Dieter Mann

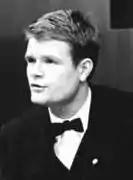
Mann in 1966

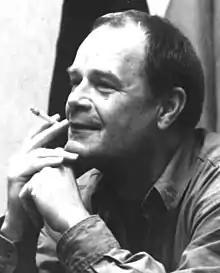
Mann in 1990

From 1964 to 2006, during his time at the Deutsches Theater Berlin, Mann portrayed the Templar in Gotthold Ephraim Lessing's "Nathan the Wise", the lead role in "Clavigo" and Edgar Wibeau in "Die neuen Leiden des jungen W.". He also portrayed Demetrius in a German production of "A Midsummer Night's Dream". From 1984 to 1991, he was Intendant of the house.